Ssireum

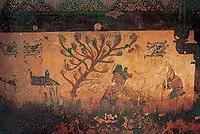
"Ssireum" depicted on Goguryeo mural (c.a. 4th-6th century

In traditional life, "ssireum" was a popular activity on the Korean holiday of Dano, the fifth day of the fifth lunar month, and tournaments are held in the summer and autumn. "Ssireum" competitions were also held on other days such as the Third Day of the Third Moon, the Eighth day of the Fourth Moon and Buddhist All Souls' Day.. The traditional prize at a tournament was an ox, a valuable commodity in an agriculturally based society and symbolizing the strength of the contestant.